Detective Story Magazine

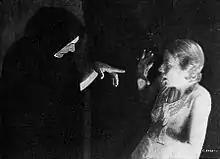
Promotional photograph for "The Detective Story Hour", with James La Curto as The Shadow (1930)

Stories from the magazine were first heard on the radio on July 31, 1930. The Street and Smith radio program "Detective Story Hour" was narrated by a mysterious character named "The Shadow". Confused listeners would ask for copies of "The Shadow" magazine. As a result, Street & Smith debuted "The Shadow Magazine" on April 1, 1931, a pulp series created and primarily written by the prolific Walter B. Gibson.